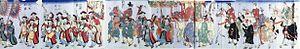
Au cours de l'époque d'Edo du Japon, le nombre des missions du royaume de Ryūkyū à Edo 琉球江戸上り, la capitale du Japon des Tokugawa, se monte à dix-huit. Le modèle unique de ces échanges diplomatiques évolue à partir des modèles établis par les Chinois, mais sans dénoter une relation prédéterminée à la Chine ou à l'ordre du monde chinois. Le royaume devient un vassal du domaine féodal japonais de Satsuma à la suite de l'invasion de Ryūkyū par Satsuma en 1609, et en tant que tel doit payer un tribut au shogunat. Les missions sont également une grande source de prestige pour Satsuma, seul han à se prévaloir d'une politique étrangère, qui plus est d'un royaume, comme son vassal.